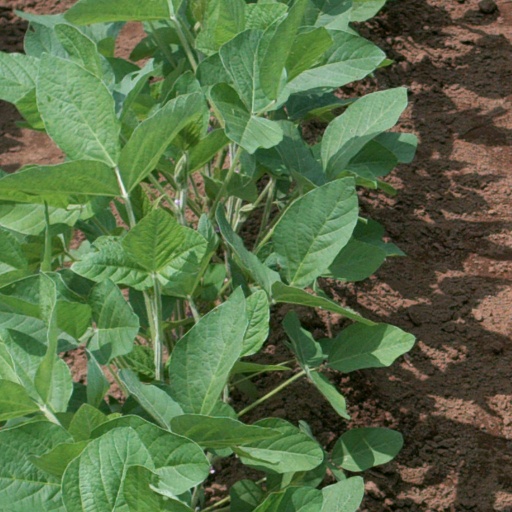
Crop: soybean